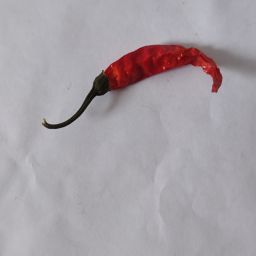
Crop: Chile Pepper
Quality: Dried